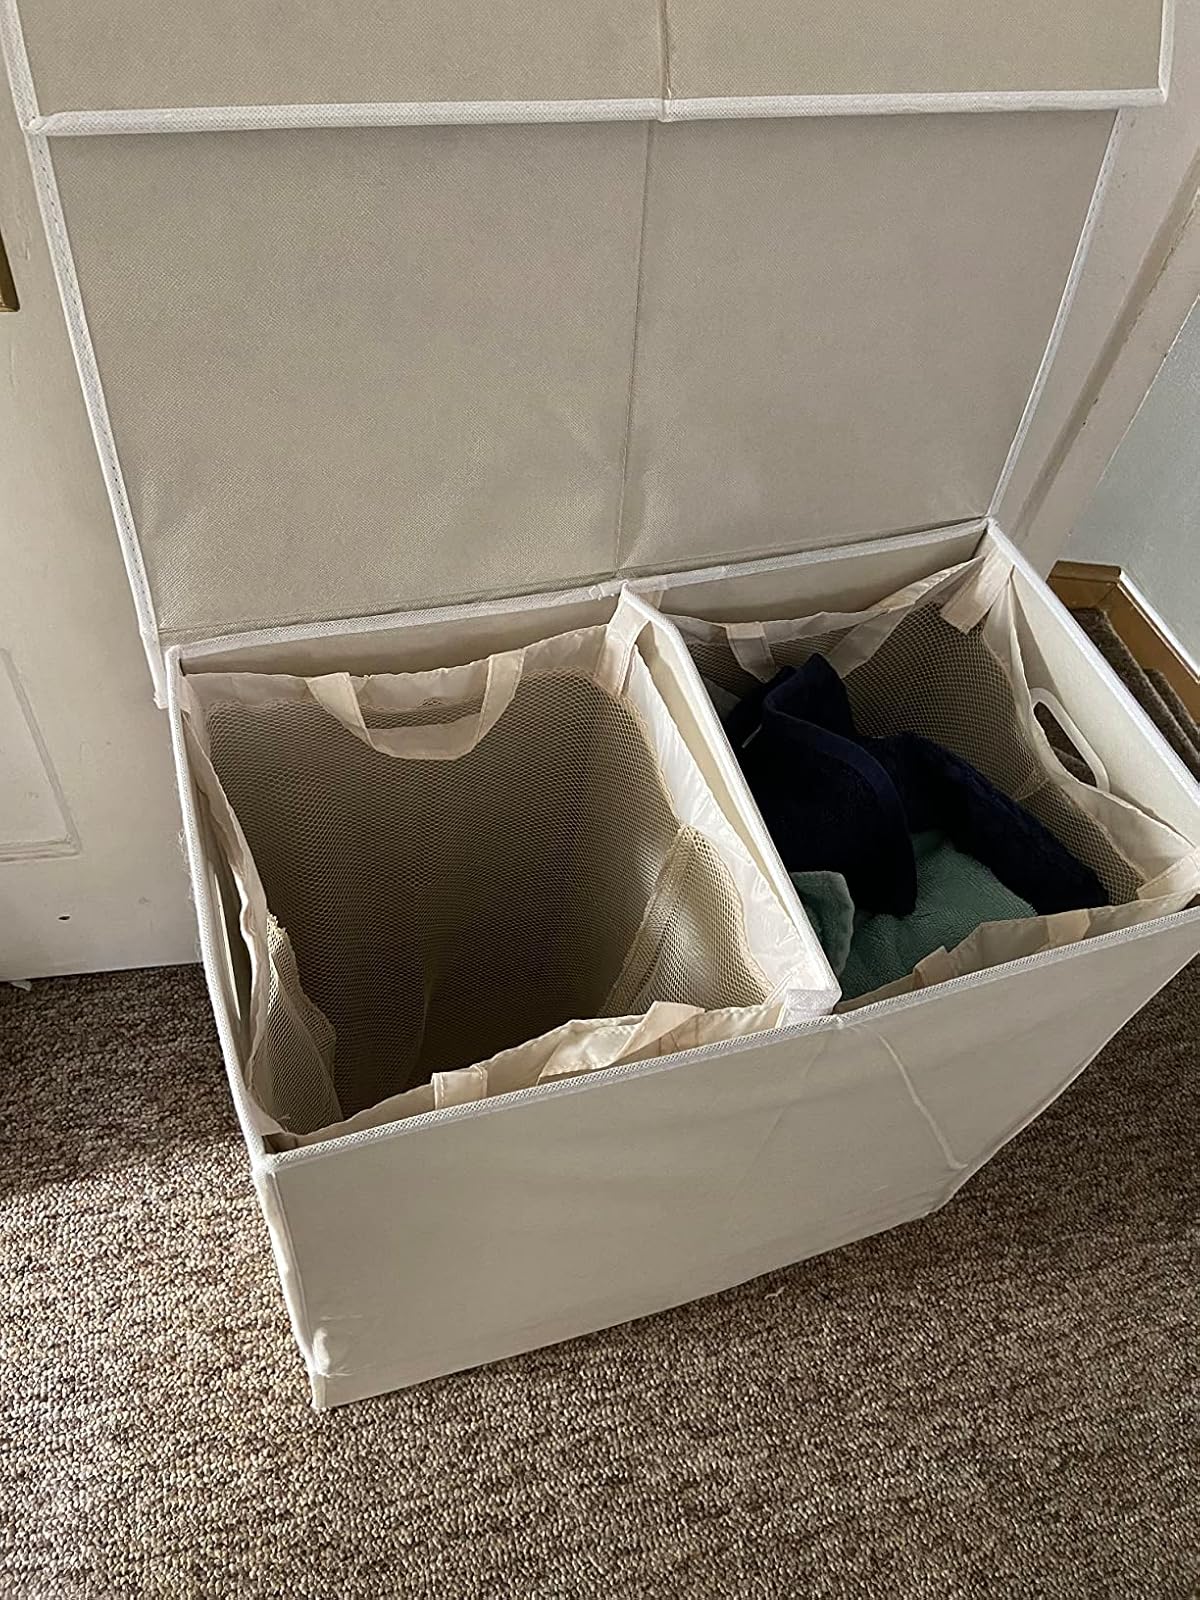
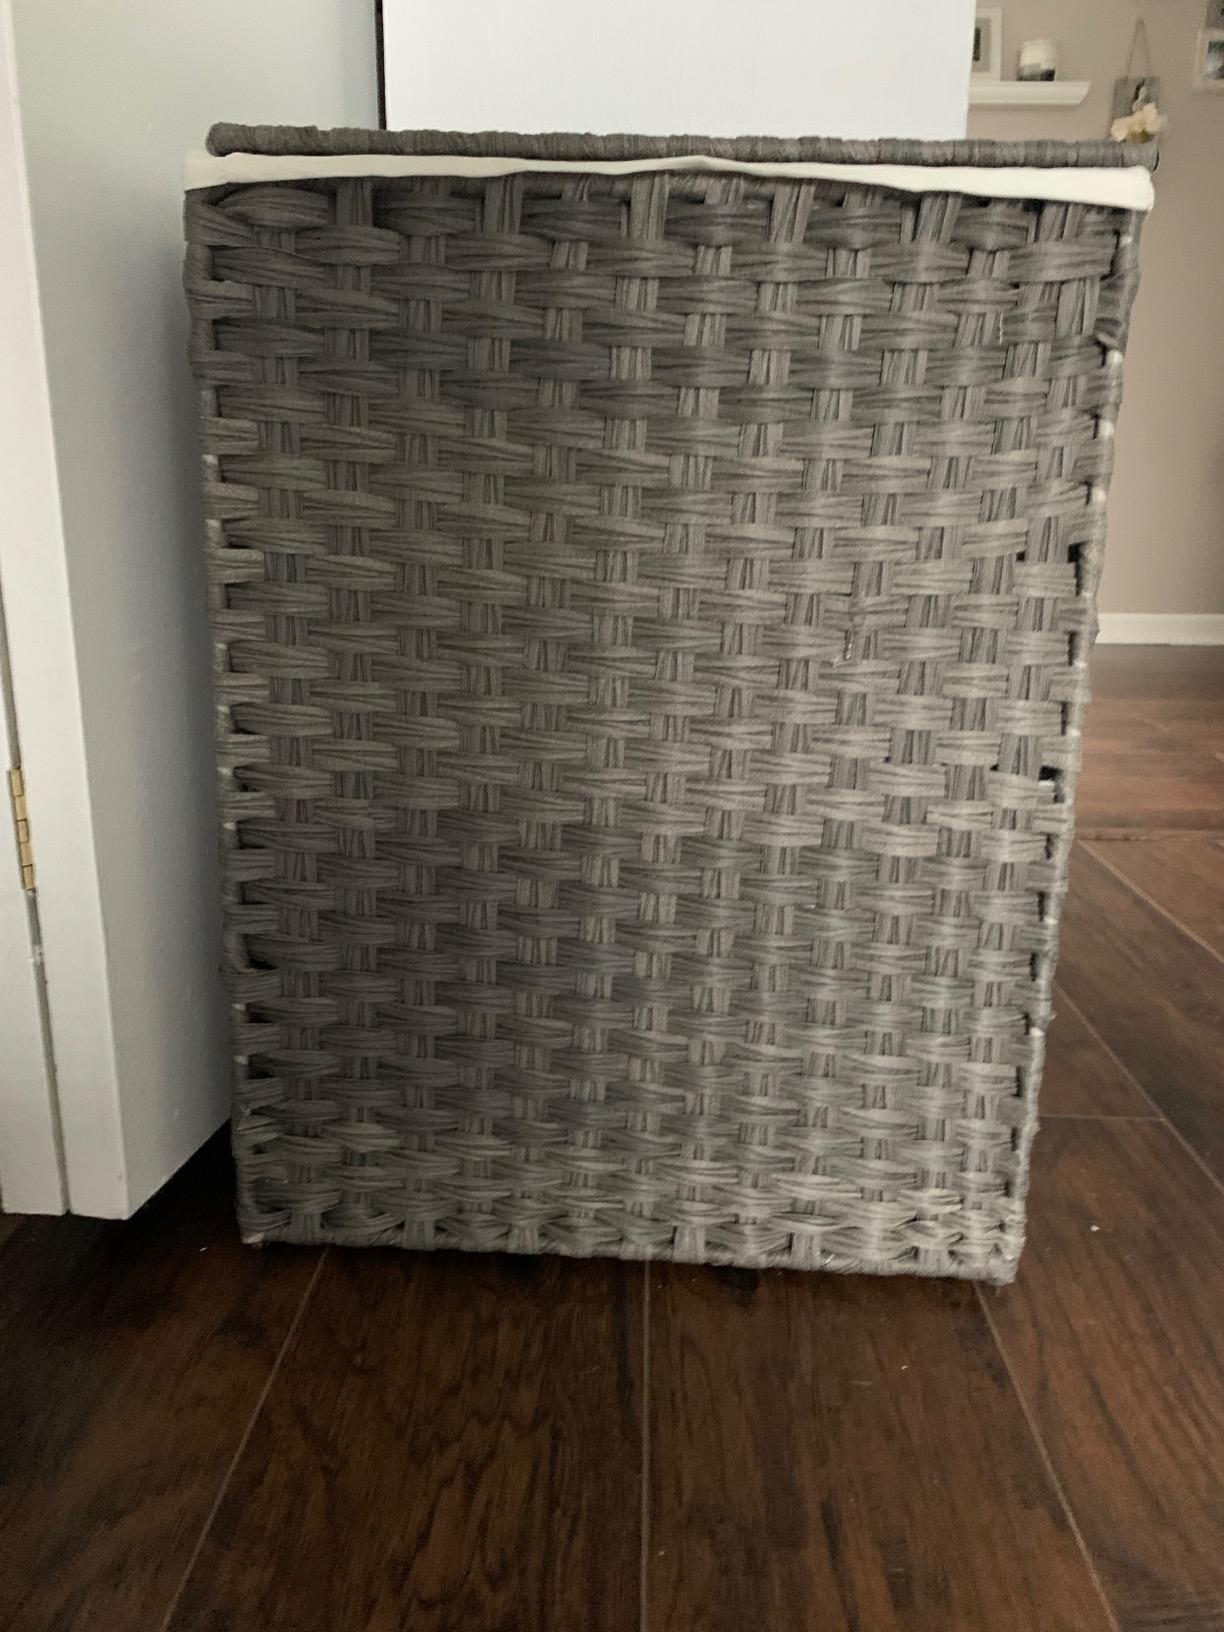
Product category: items_hamper
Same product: no